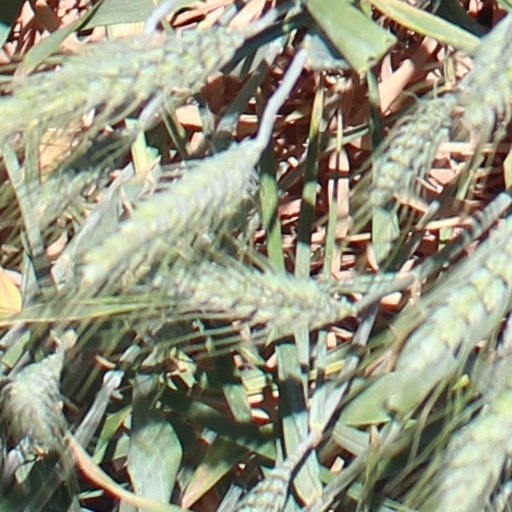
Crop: wheat